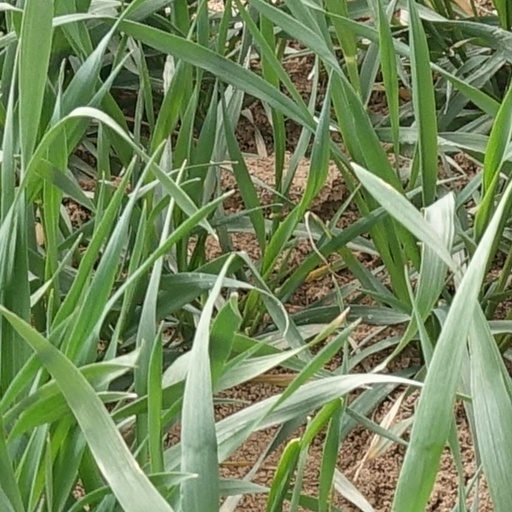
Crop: wheat